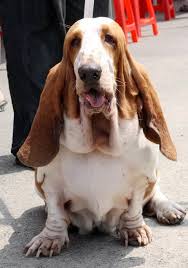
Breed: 241-n000100-basset